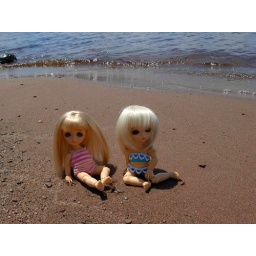
My tan girls find the sand hot but the water cold! Lake Superior never warms above 42 degrees...